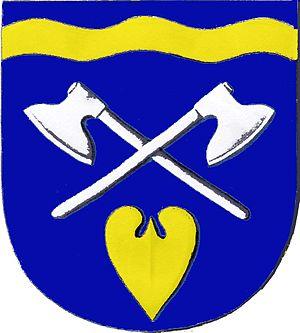
Budeč est une commune du district de Jindřichův Hradec, dans la région de Bohême-du-Sud, en République tchèque. Sa population s'élevait à 212 habitants en 2020.